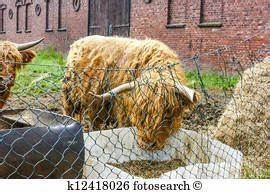
Label: mucca